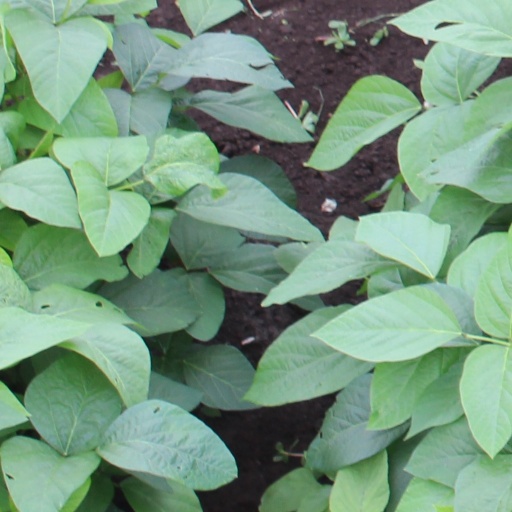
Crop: soybean